Árpád dynasty

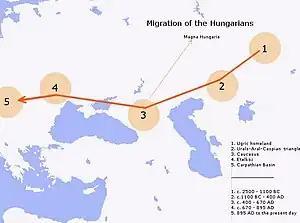
A map with a possible Hungarian "Urheimat" and route of their migrations towards the Carpathian Basin.

According to recent Y-STR and Y-SNP archaeogenetic studies of the skeletal remains of dynasty descendant and King Béla III of Hungary and unknown Árpád member named as "II/52" / "HU52" from the Royal Basilica of Székesfehérvár, it was established that the male lineage belonged to the Y-haplogroup R1a rare subclade R-Z2125 > R-Z2123 > R-Y2632 > R-Y2633 > R1a-SUR51. The subclade was also found in nearest contemporary matches of 48 Bashkirs from the Burzyansky and Abzelilovsky districts of the Republic of Bashkortostan in the Volga-Ural region, and 1 individual from the region of Vojvodina, Serbia. The Árpád members and one individual from Serbia share additional private SNPs making a novel subclade R1a-SUR51 > R-ARP, and as the mentioned individual has additional private SNPs it branches from the medieval Árpáds forming R-ARP > R-UVD.